National Federation of Independent Business v. Sebelius

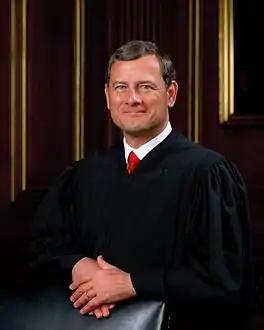
Chief Justice John Roberts wrote the majority opinion upholding the Affordable Care Act but overturning one section as exceeding Congress's spending authority.

The case generated a complex division on the bench. With respect to the Tax Anti-Injunction Act and individual mandate penalty, judgment was for the U.S. Secretary of Health and Human Services. With respect to the Medicaid expansion, judgment was for the challenging states.